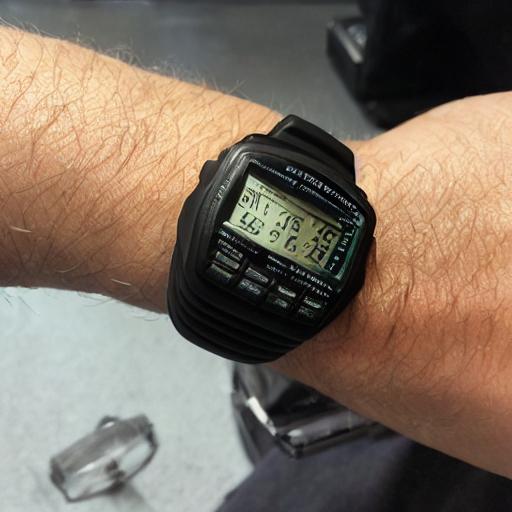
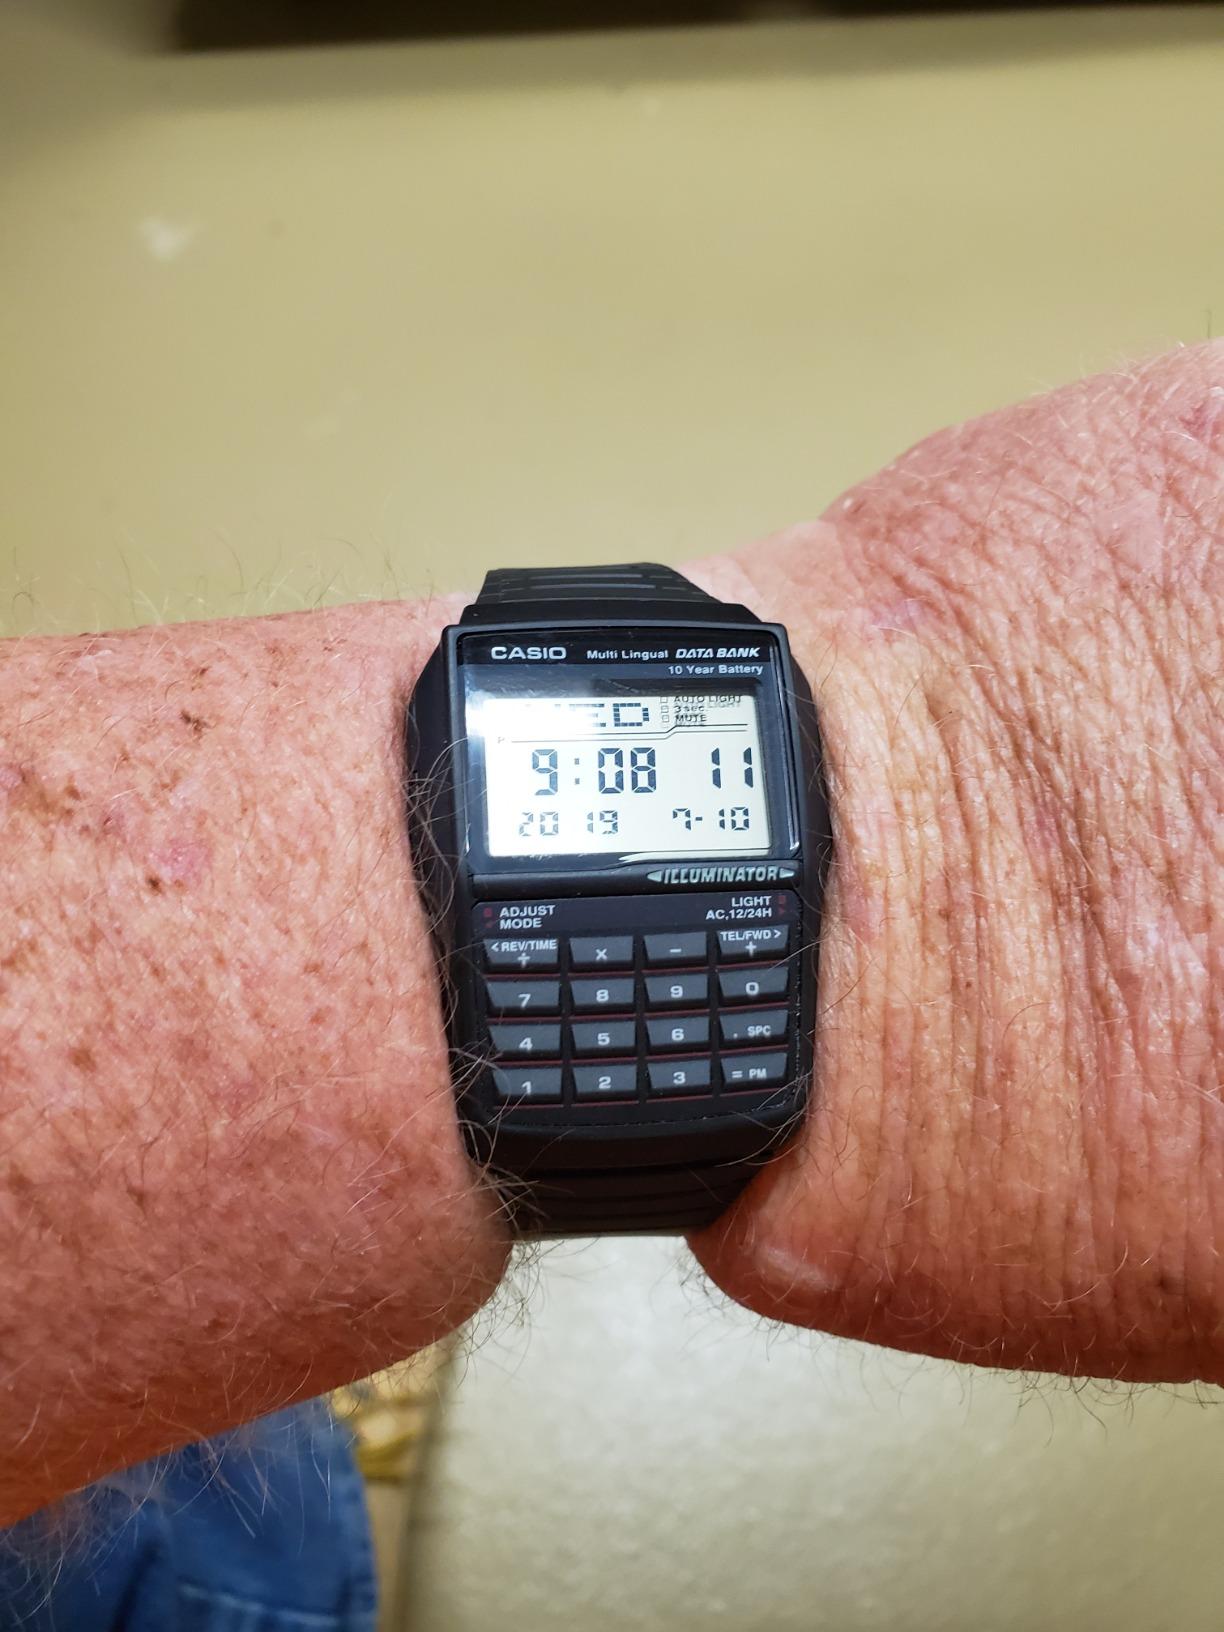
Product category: accessories_watch
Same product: no